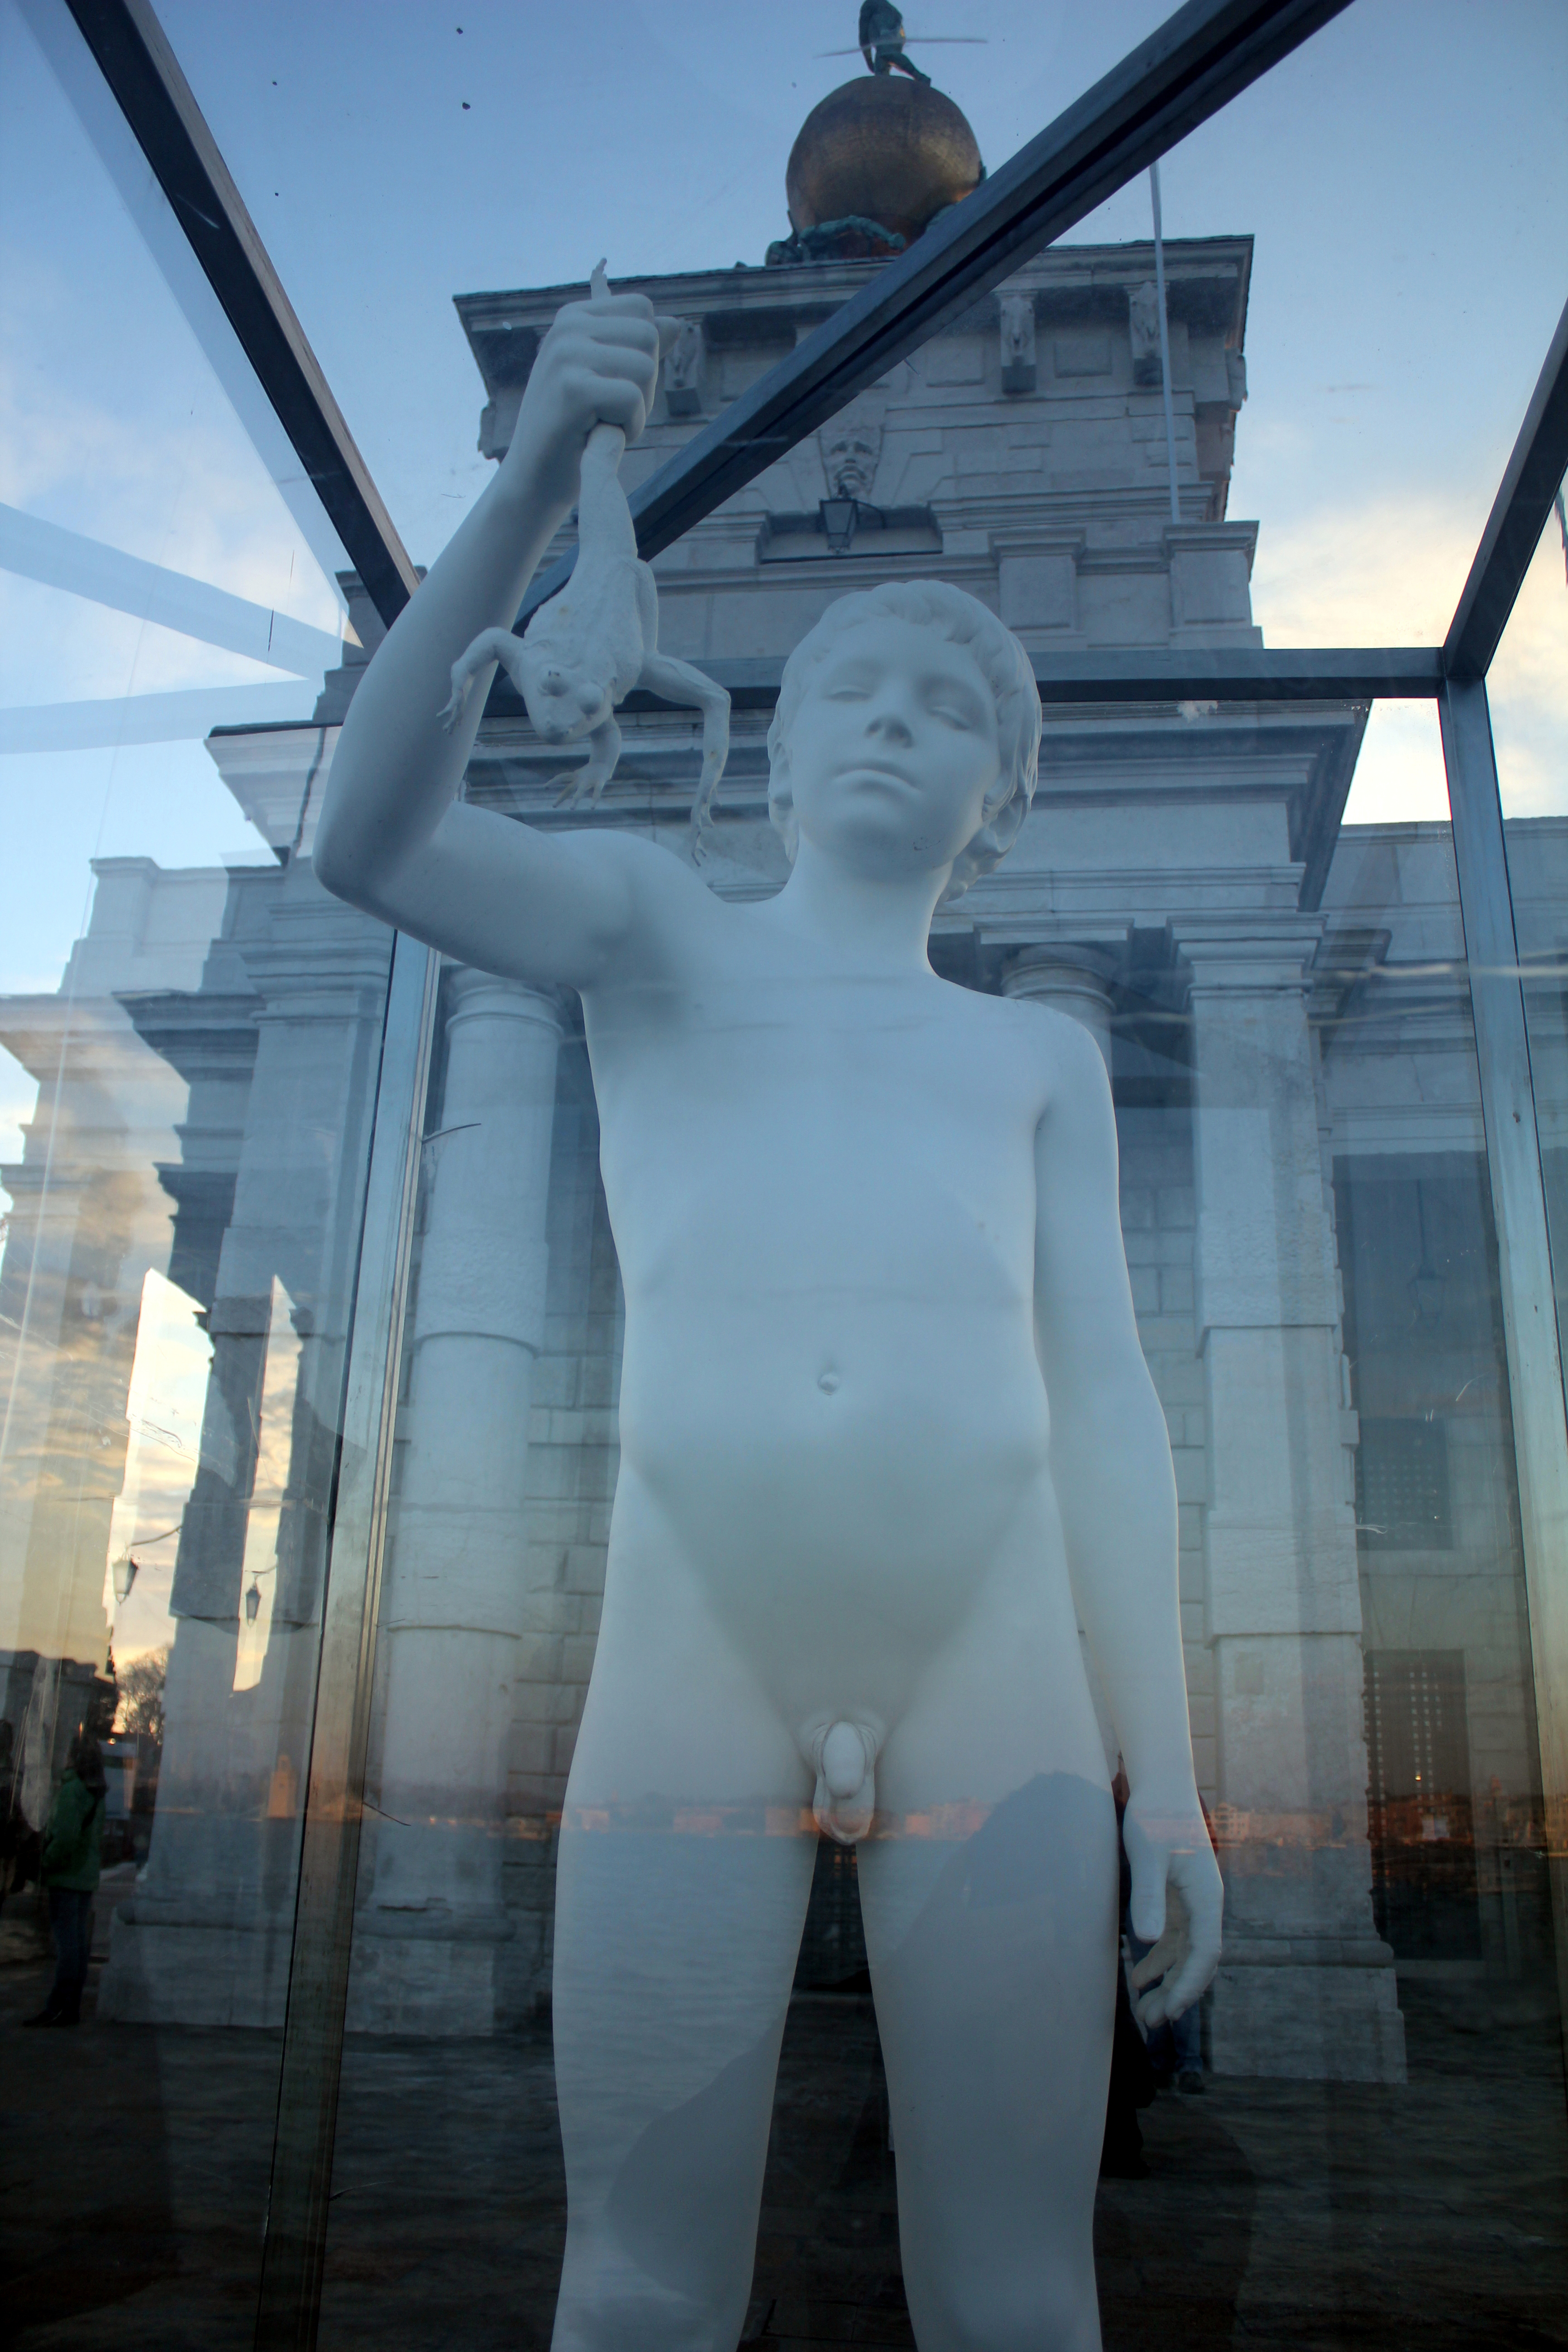
monument, statue, italy, sculpture, creativecommons, art, stock, ccby, 2d, carloszgz, cmstoolsphotoring, freeculturalworks, openlicense, freepictures, escultura, estatua, monumento, venise, notags, topost